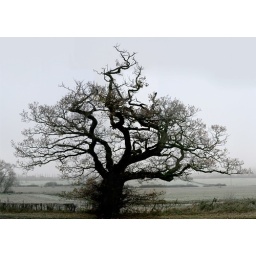
tree and bird in frost